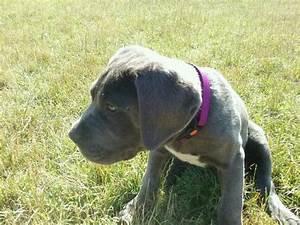
dog